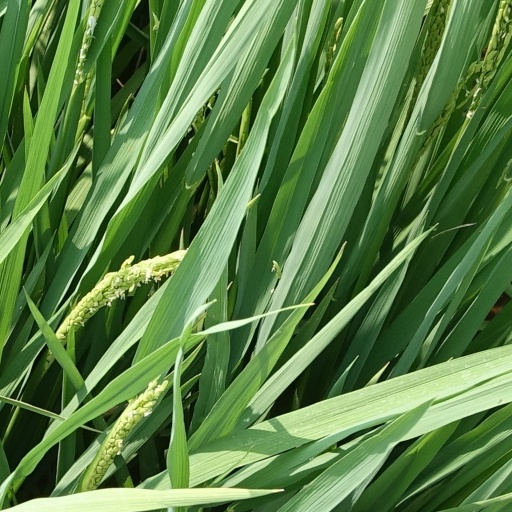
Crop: rice